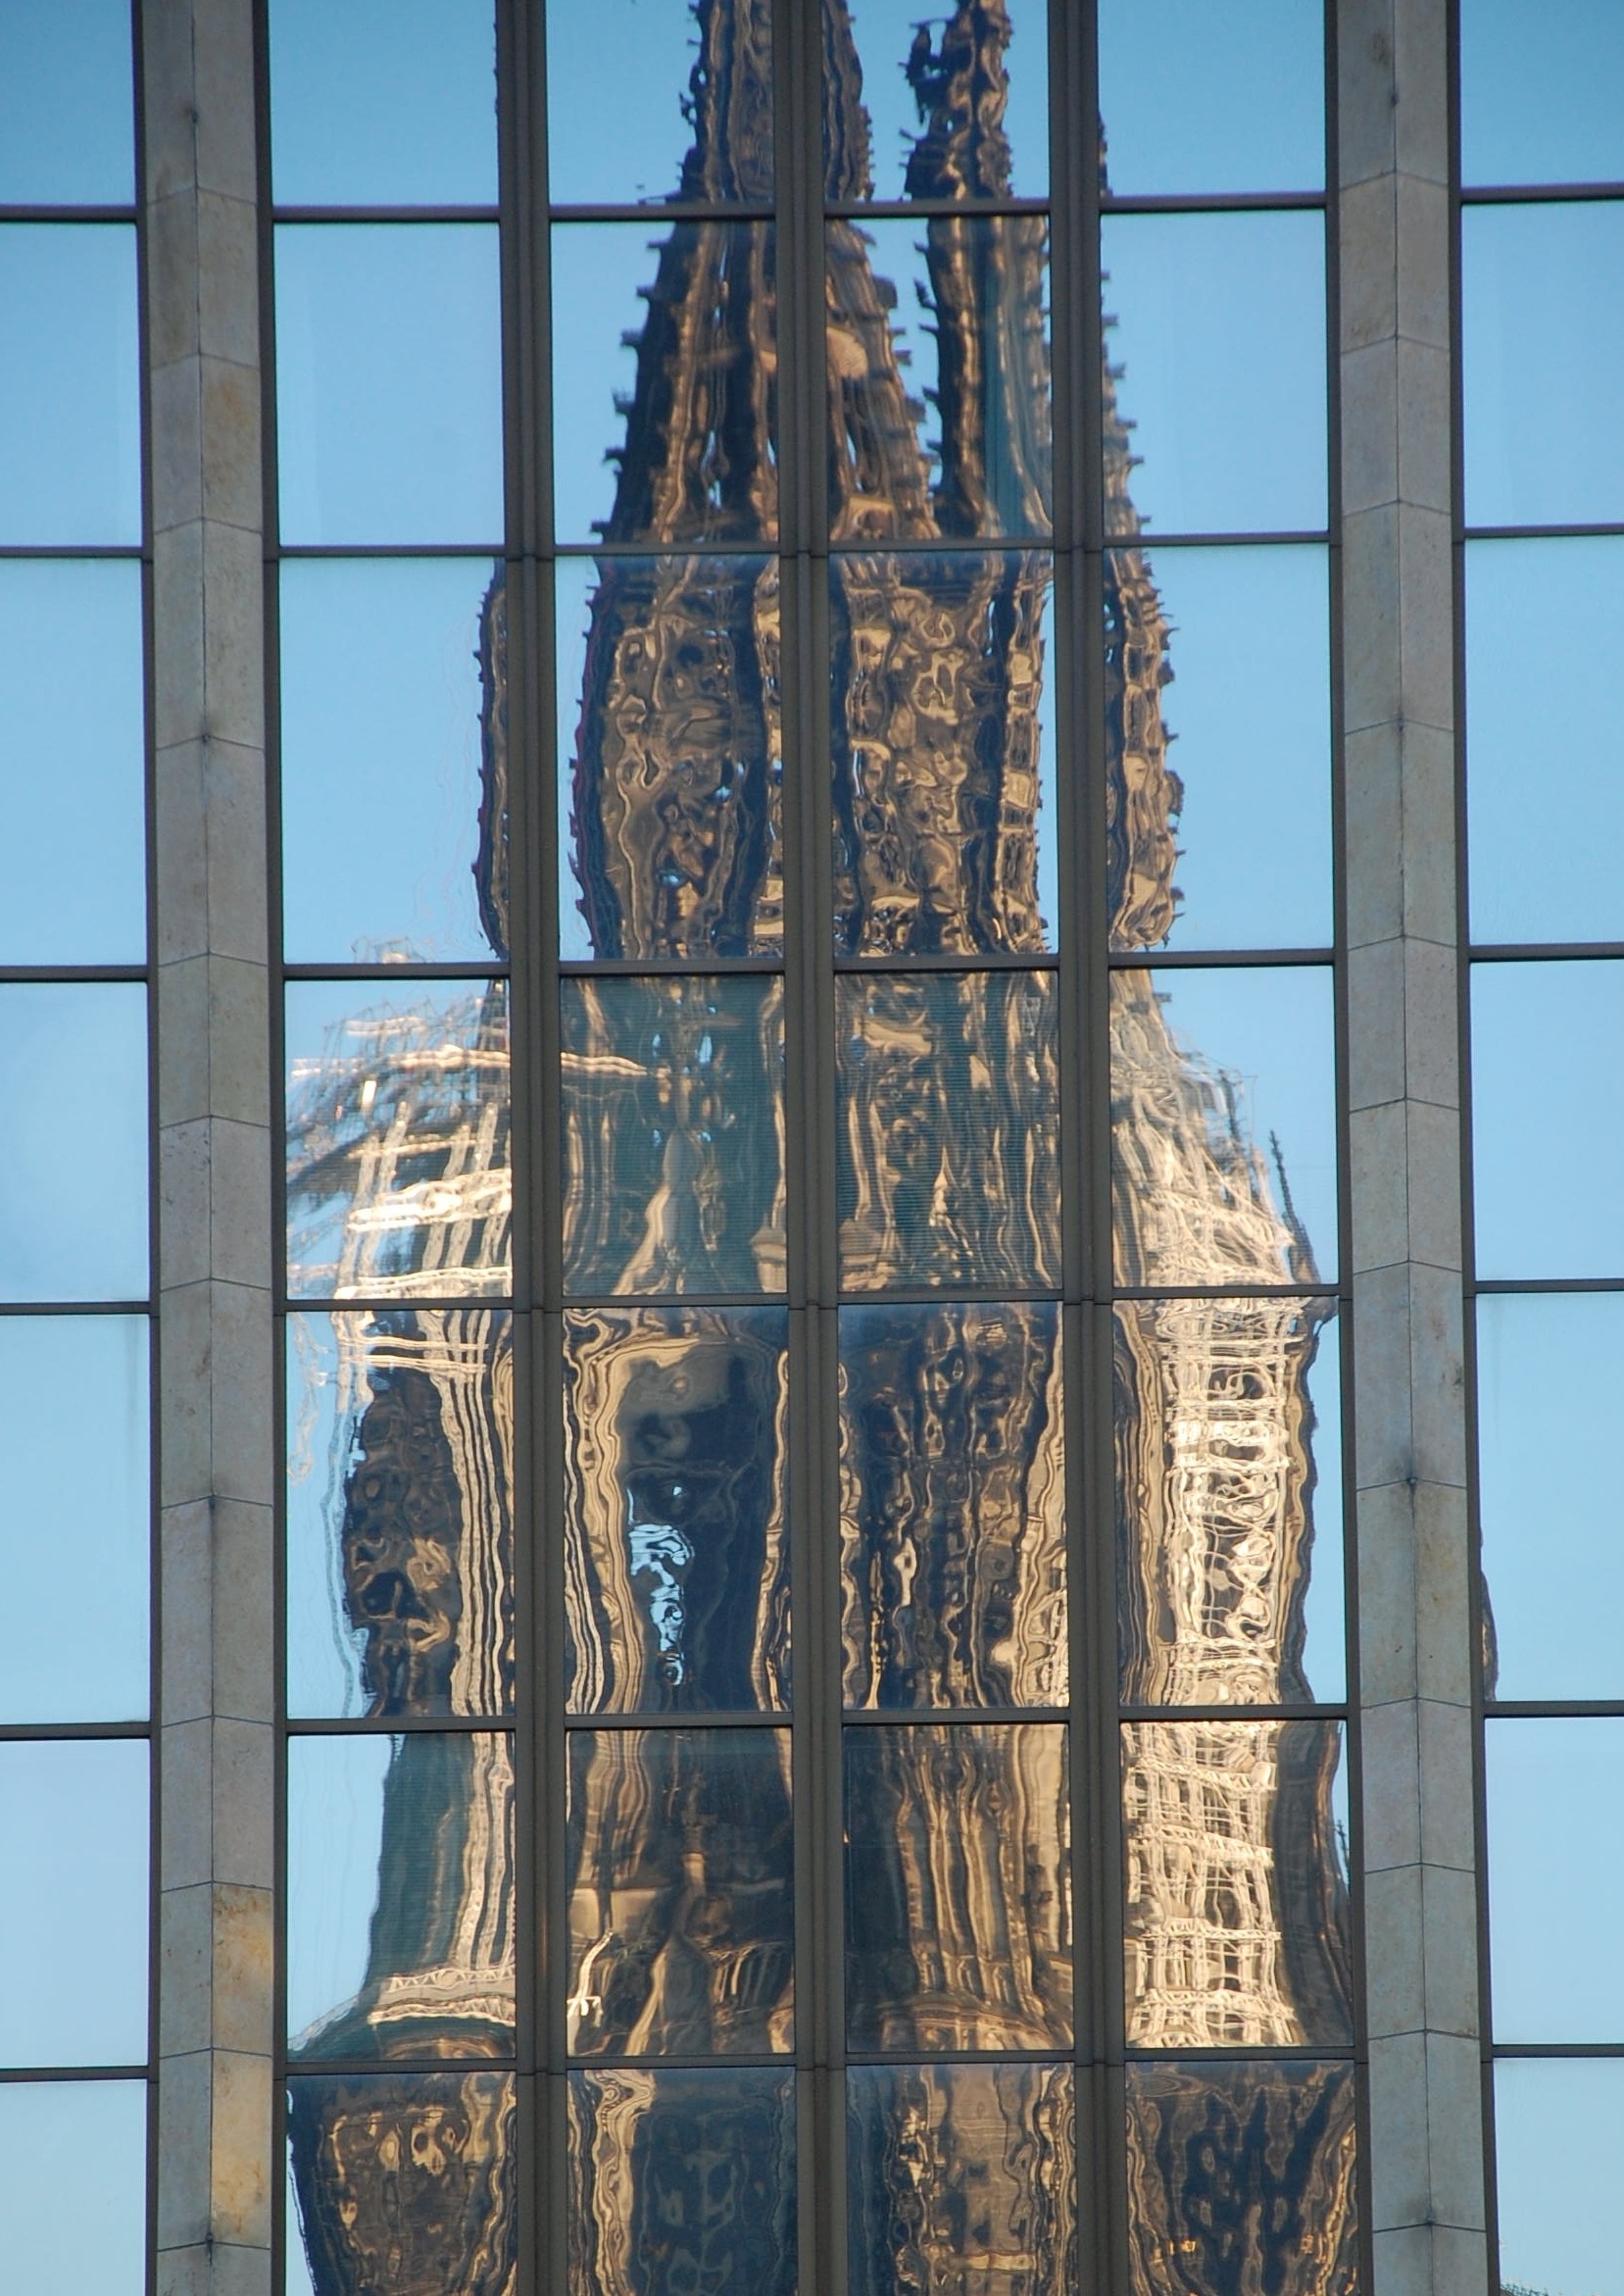
architecture, structure, window, skyscraper, downtown, tower, landmark, facade, cathedral, spire, cologne, dom, mirroring, cologne cathedral, urban area